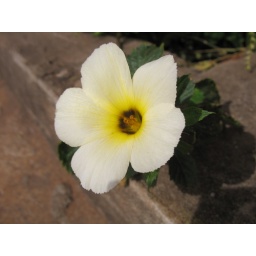
Walking near my house I shoot this flower in sidewalk